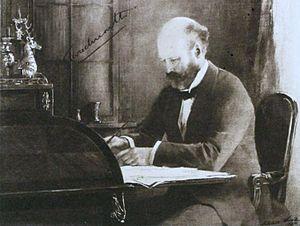
Baron Tweedmouth, d'Edington dans le comté de Berwick, était un titre porté dans la Pairie du Royaume-Uni. Il fut créé en 1881 pour l'homme d'affaires et politicien libéral Sir Dudley Marjoribanks, 1er Baronet et notamment connu pour être à l'origine du développement de la célèbre race de chiens Golden Retriever. Il y avait déjà un baronnet, de Guisachan à Beaulieu dans le comté d'Inverness, au Baronetage du Royaume-Uni 1866. Le titre fut porté plus tard par son fils, le second baron. Le premier baron a également été un politicien libéral et a notamment servi le premier seigneur de l'amirauté entre 1905 et 1908. Le titre est devenu éteint à la mort de son fils, le troisième baron, en 1935.